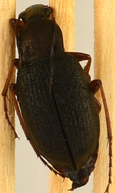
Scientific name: Chlaenius aestivus
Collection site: Smithsonian Conservation Biology Institute NEON (SCBI), plot SCBI_008